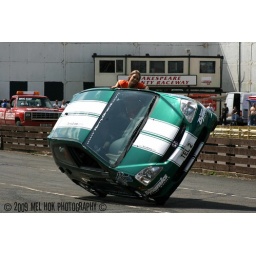
A Maxis girl peeping out the front passenger window. Terry had 4 girls and him in the car doing this.